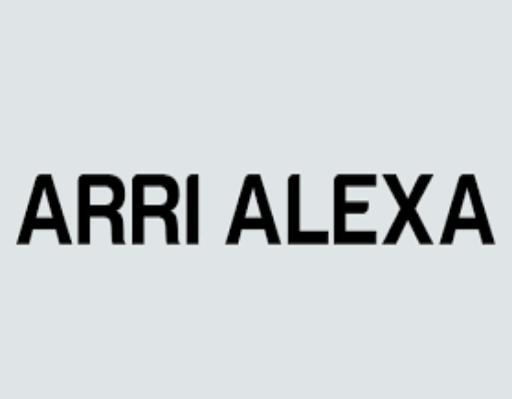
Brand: Arri
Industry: Clothes